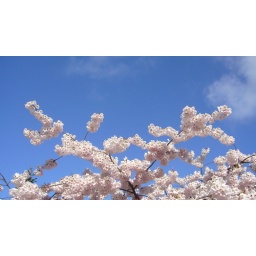
cherry blossoms under the blue sky